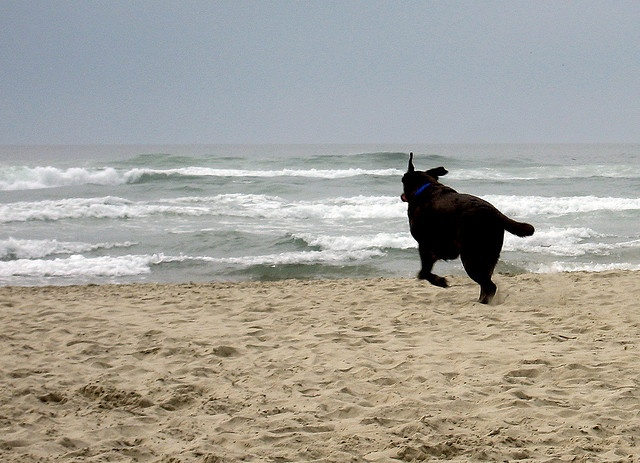
A dog that is running on the beach.
The dog is running down the beach toward the water's edge
A dog running in the sand near the water.
A black dog running on the sand with waves in the background.
a black dog runs toward the water on a sandy beach